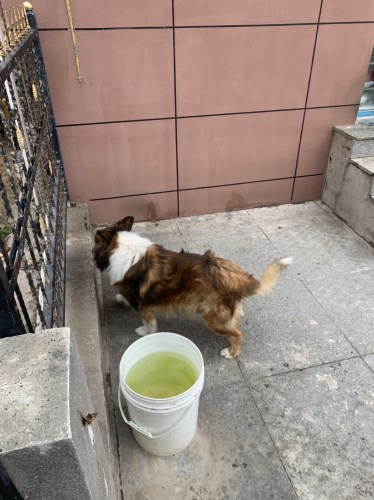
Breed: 2594-n000109-Border_collie